Sympatry

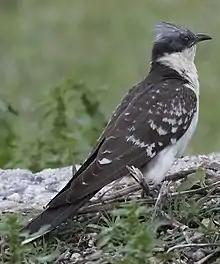
Great spotted cuckoo, sympatric with the magpie

The parasitic great spotted cuckoo ("Clamator glandarius") and its magpie host, both native to Southern Europe, are completely sympatric species. However, the duration of their sympatry varies with location. For example, great spotted cuckoos and their magpie hosts in Hoya de Gaudix, southern Spain, have lived in sympatry since the early 1960s, while species in other locations have more recently become sympatric. Great spotted cuckoos, when in South Africa, are sympatric with at least 8 species of starling and 2 crows, pied crow and Cape crow.